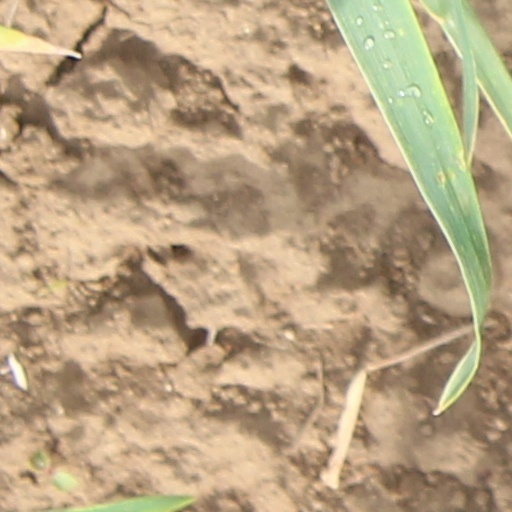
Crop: wheat